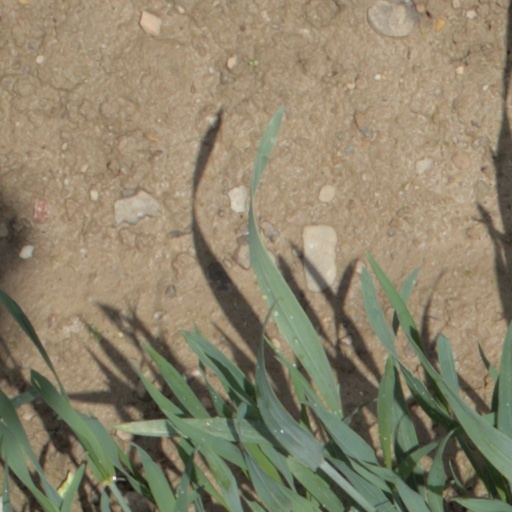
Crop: wheat